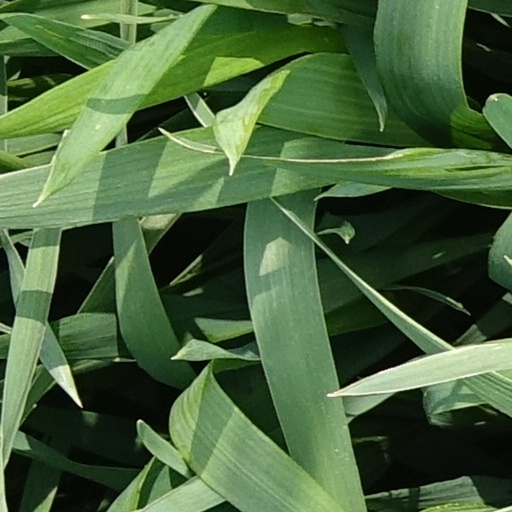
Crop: wheat